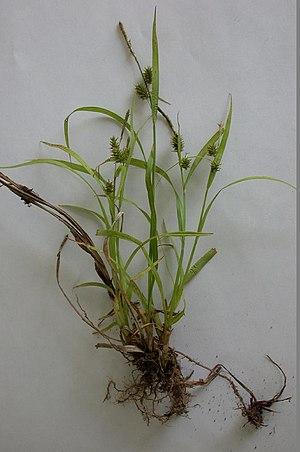
Carex japonica est une espèce des plantes du genre Carex et de la famille des Cyperaceae.